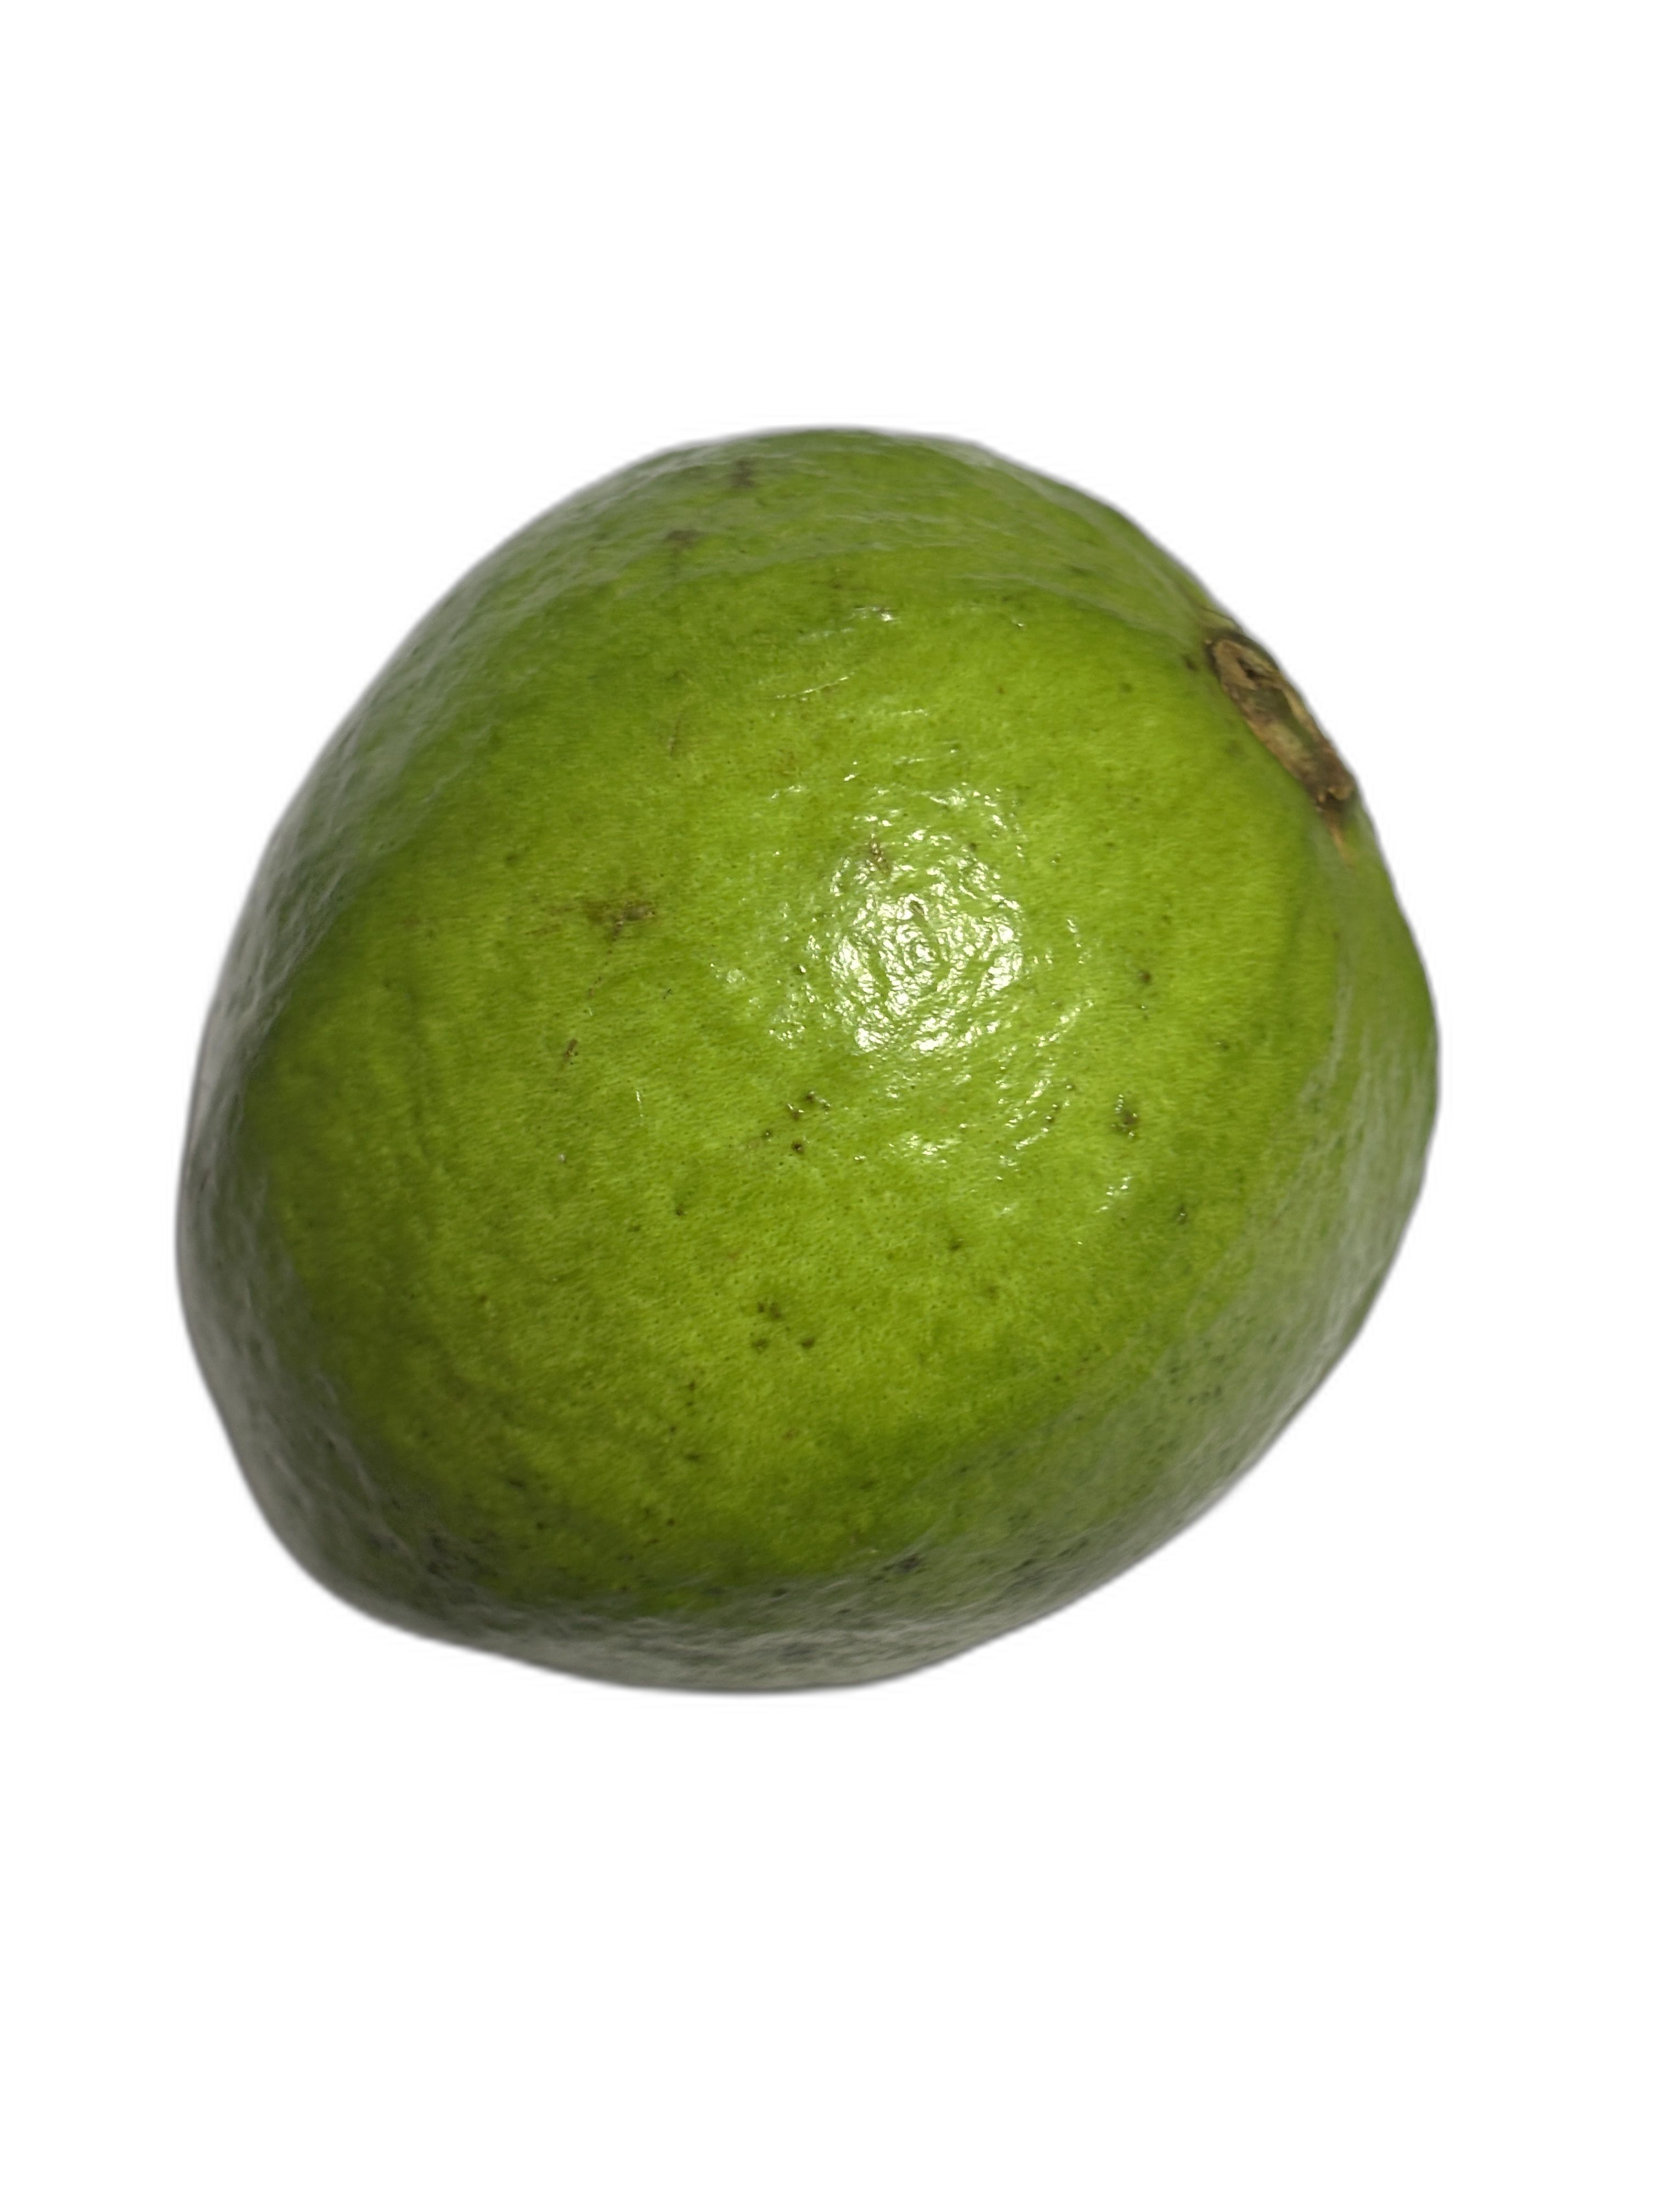
Plant part: fruit
Disease: Healthy